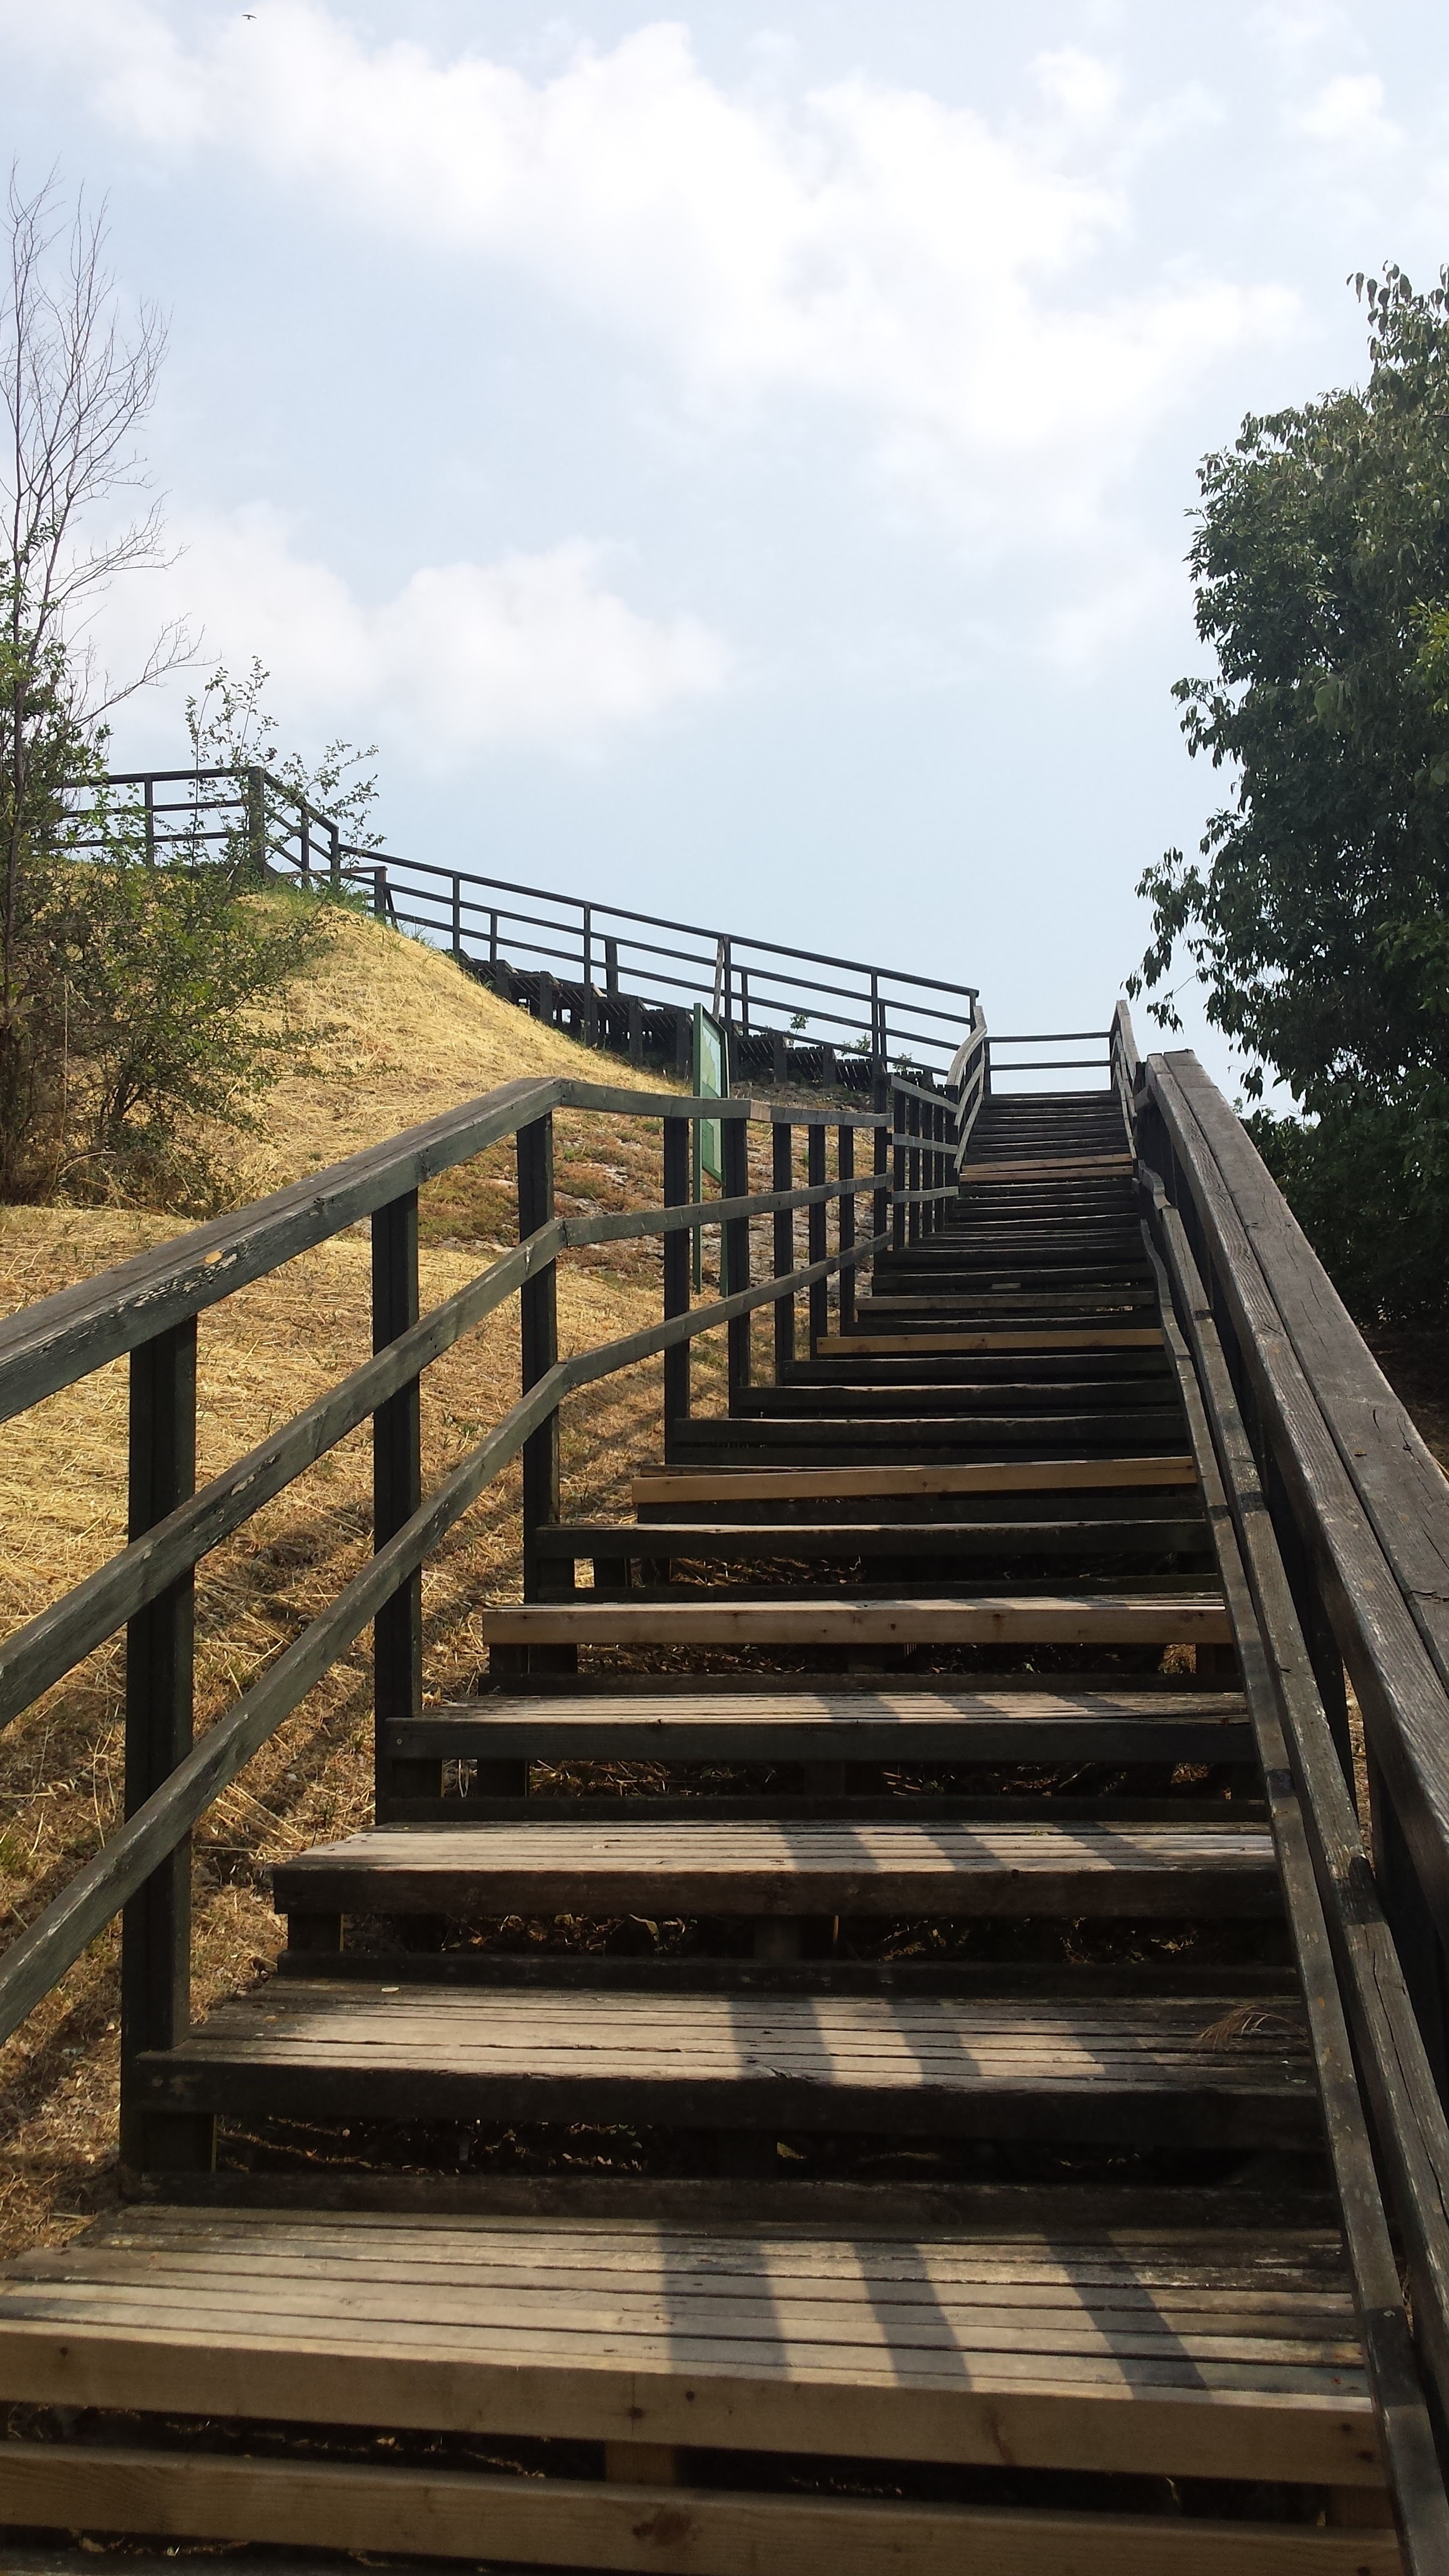
nature, boardwalk, wood, bridge, walkway, italy, up, trap, outdoor structure, la rocca di manerba